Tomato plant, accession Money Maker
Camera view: tilt-top (135 deg); turntable rotation: 180 degrees
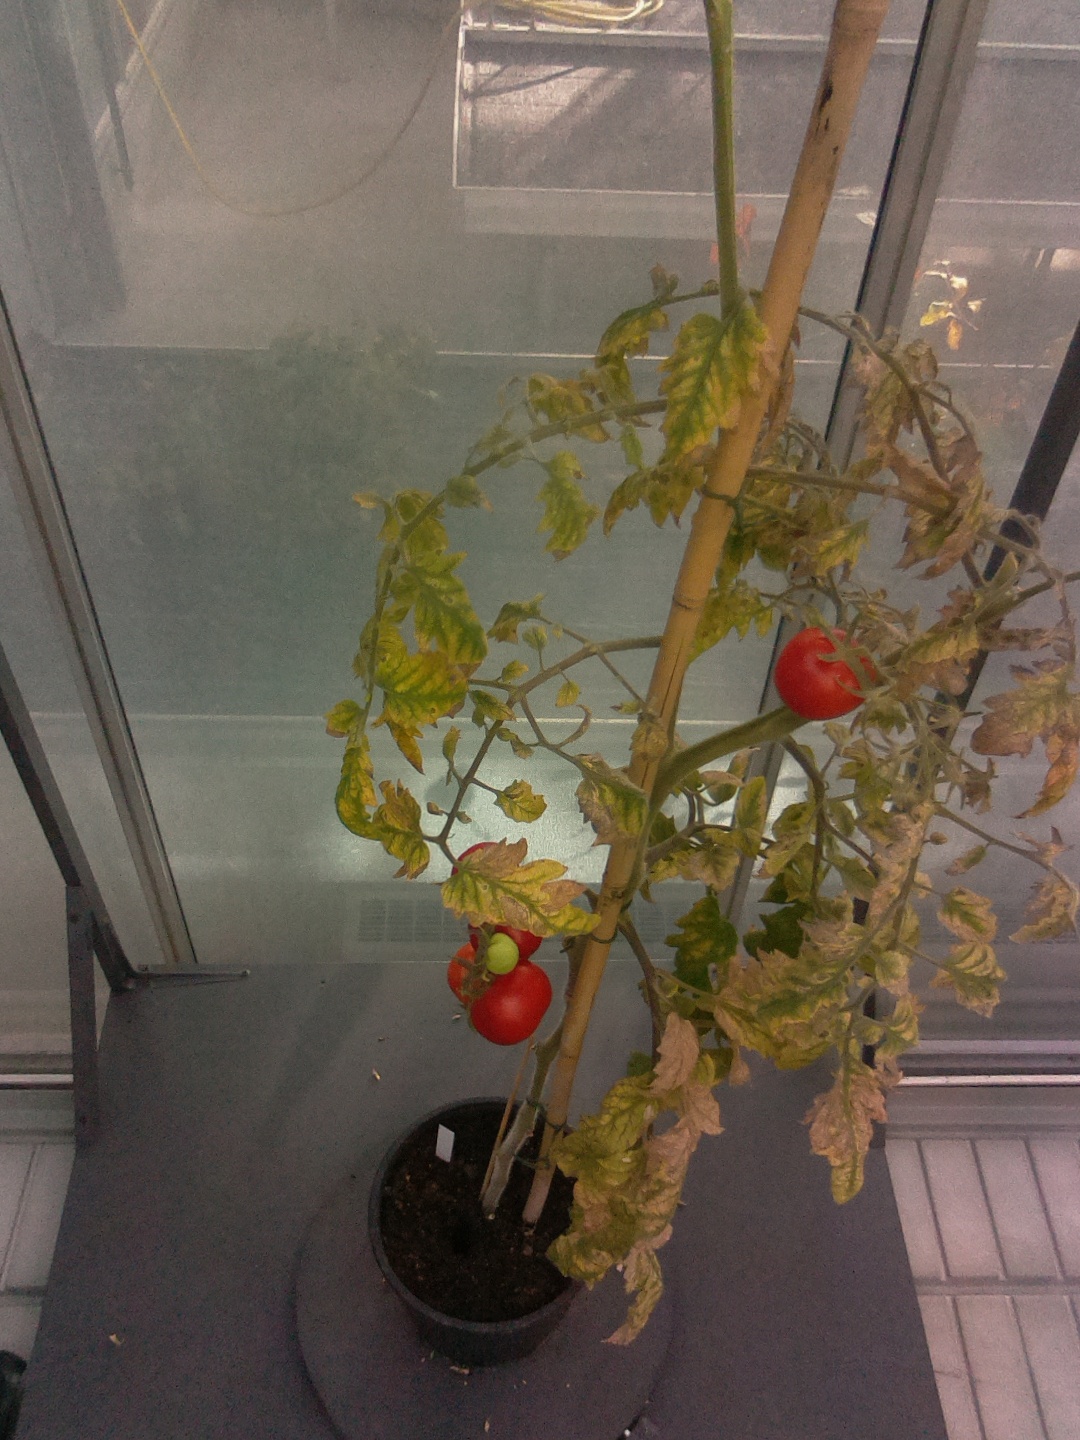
BBCH growth stage 86: 60%-70% of fruits show typical fully ripe color